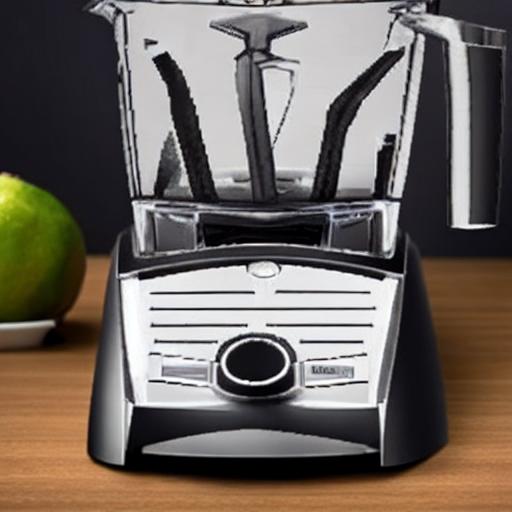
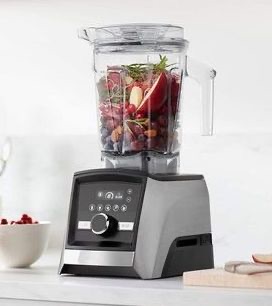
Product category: items_blender
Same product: no